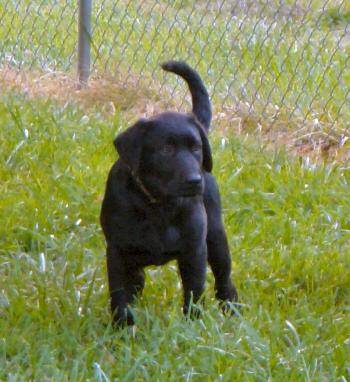
Label: dog